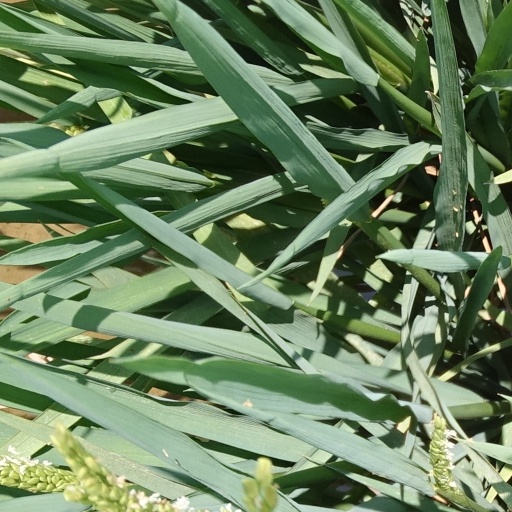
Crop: rice